Grande Seca

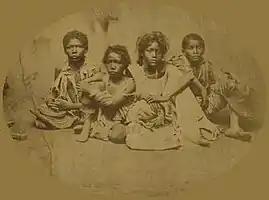

At the time of the Great Drought, agriculture in the Northeast consisted mostly of sugarcane, cotton, and subsistence farming. The economic prosperity of the early 19th century called for an increase in arable land, which led to more soil erosion and contributed to the catastrophe of 1877–79. Public officials and experts pointed out the "rotinismo"—the idea of blindly following tradition without seeking improvement—as an issue which worsened the impacts of the Great Drought. One example of "rotinismo" is the heavy reliance on single crops, sugarcane and cotton namely, which speeds up soil erosion. Another instance is the lack of attempt to commercialize manioc, which could provide additional income and decrease the need for land usage. Additionally, "sertanejos" could not take advantage of any functional irrigation systems which they could use to store and ration water, due to lack of both government interest in the region and agricultural knowledge on the part of the farmers. The intensive, ill-suited monoculture and the absence of a robust network of artesian wells, dams, and reservoirs rapidly exacerbated the issues the Great Drought created.